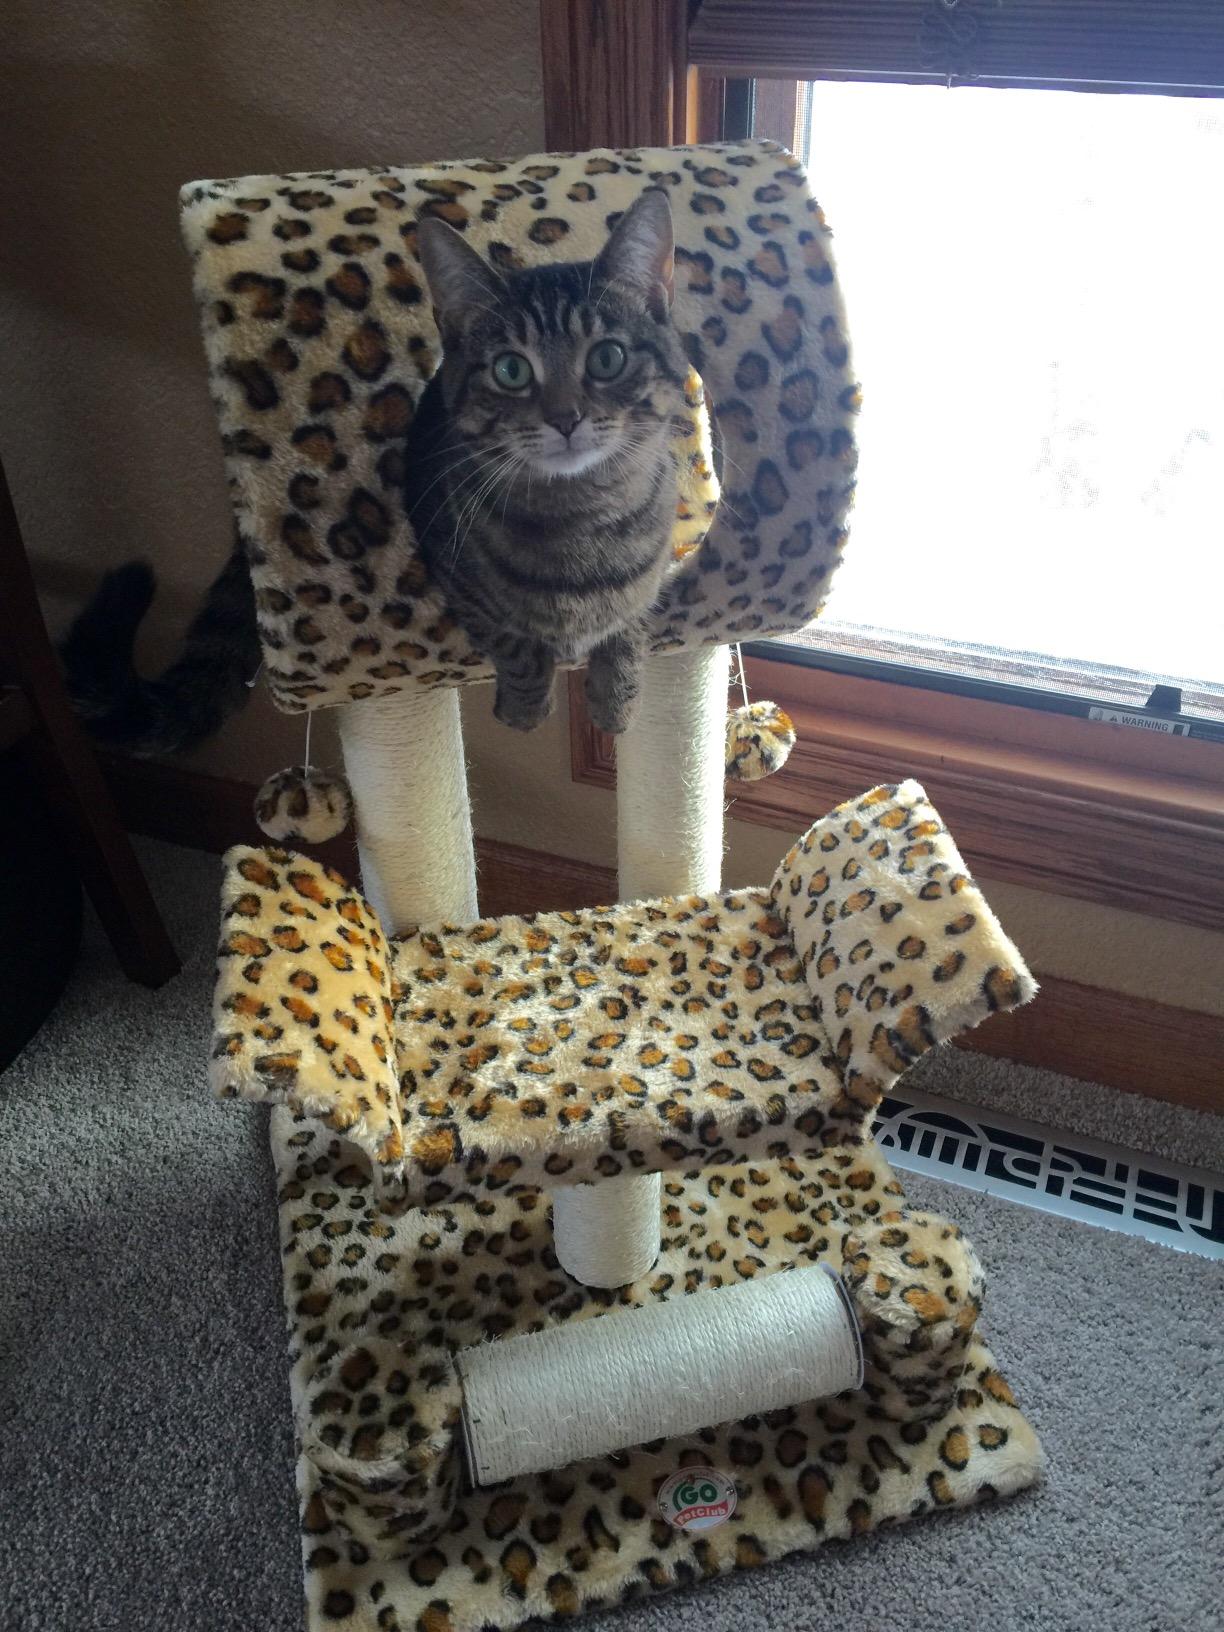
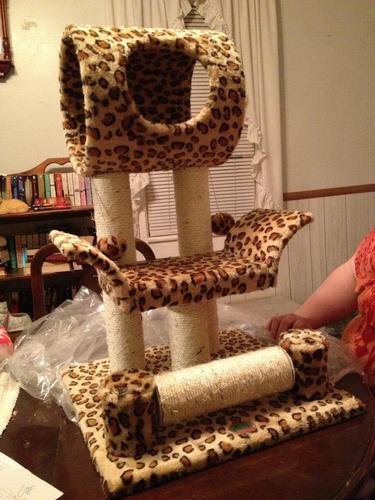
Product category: items_cat tree
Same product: yes